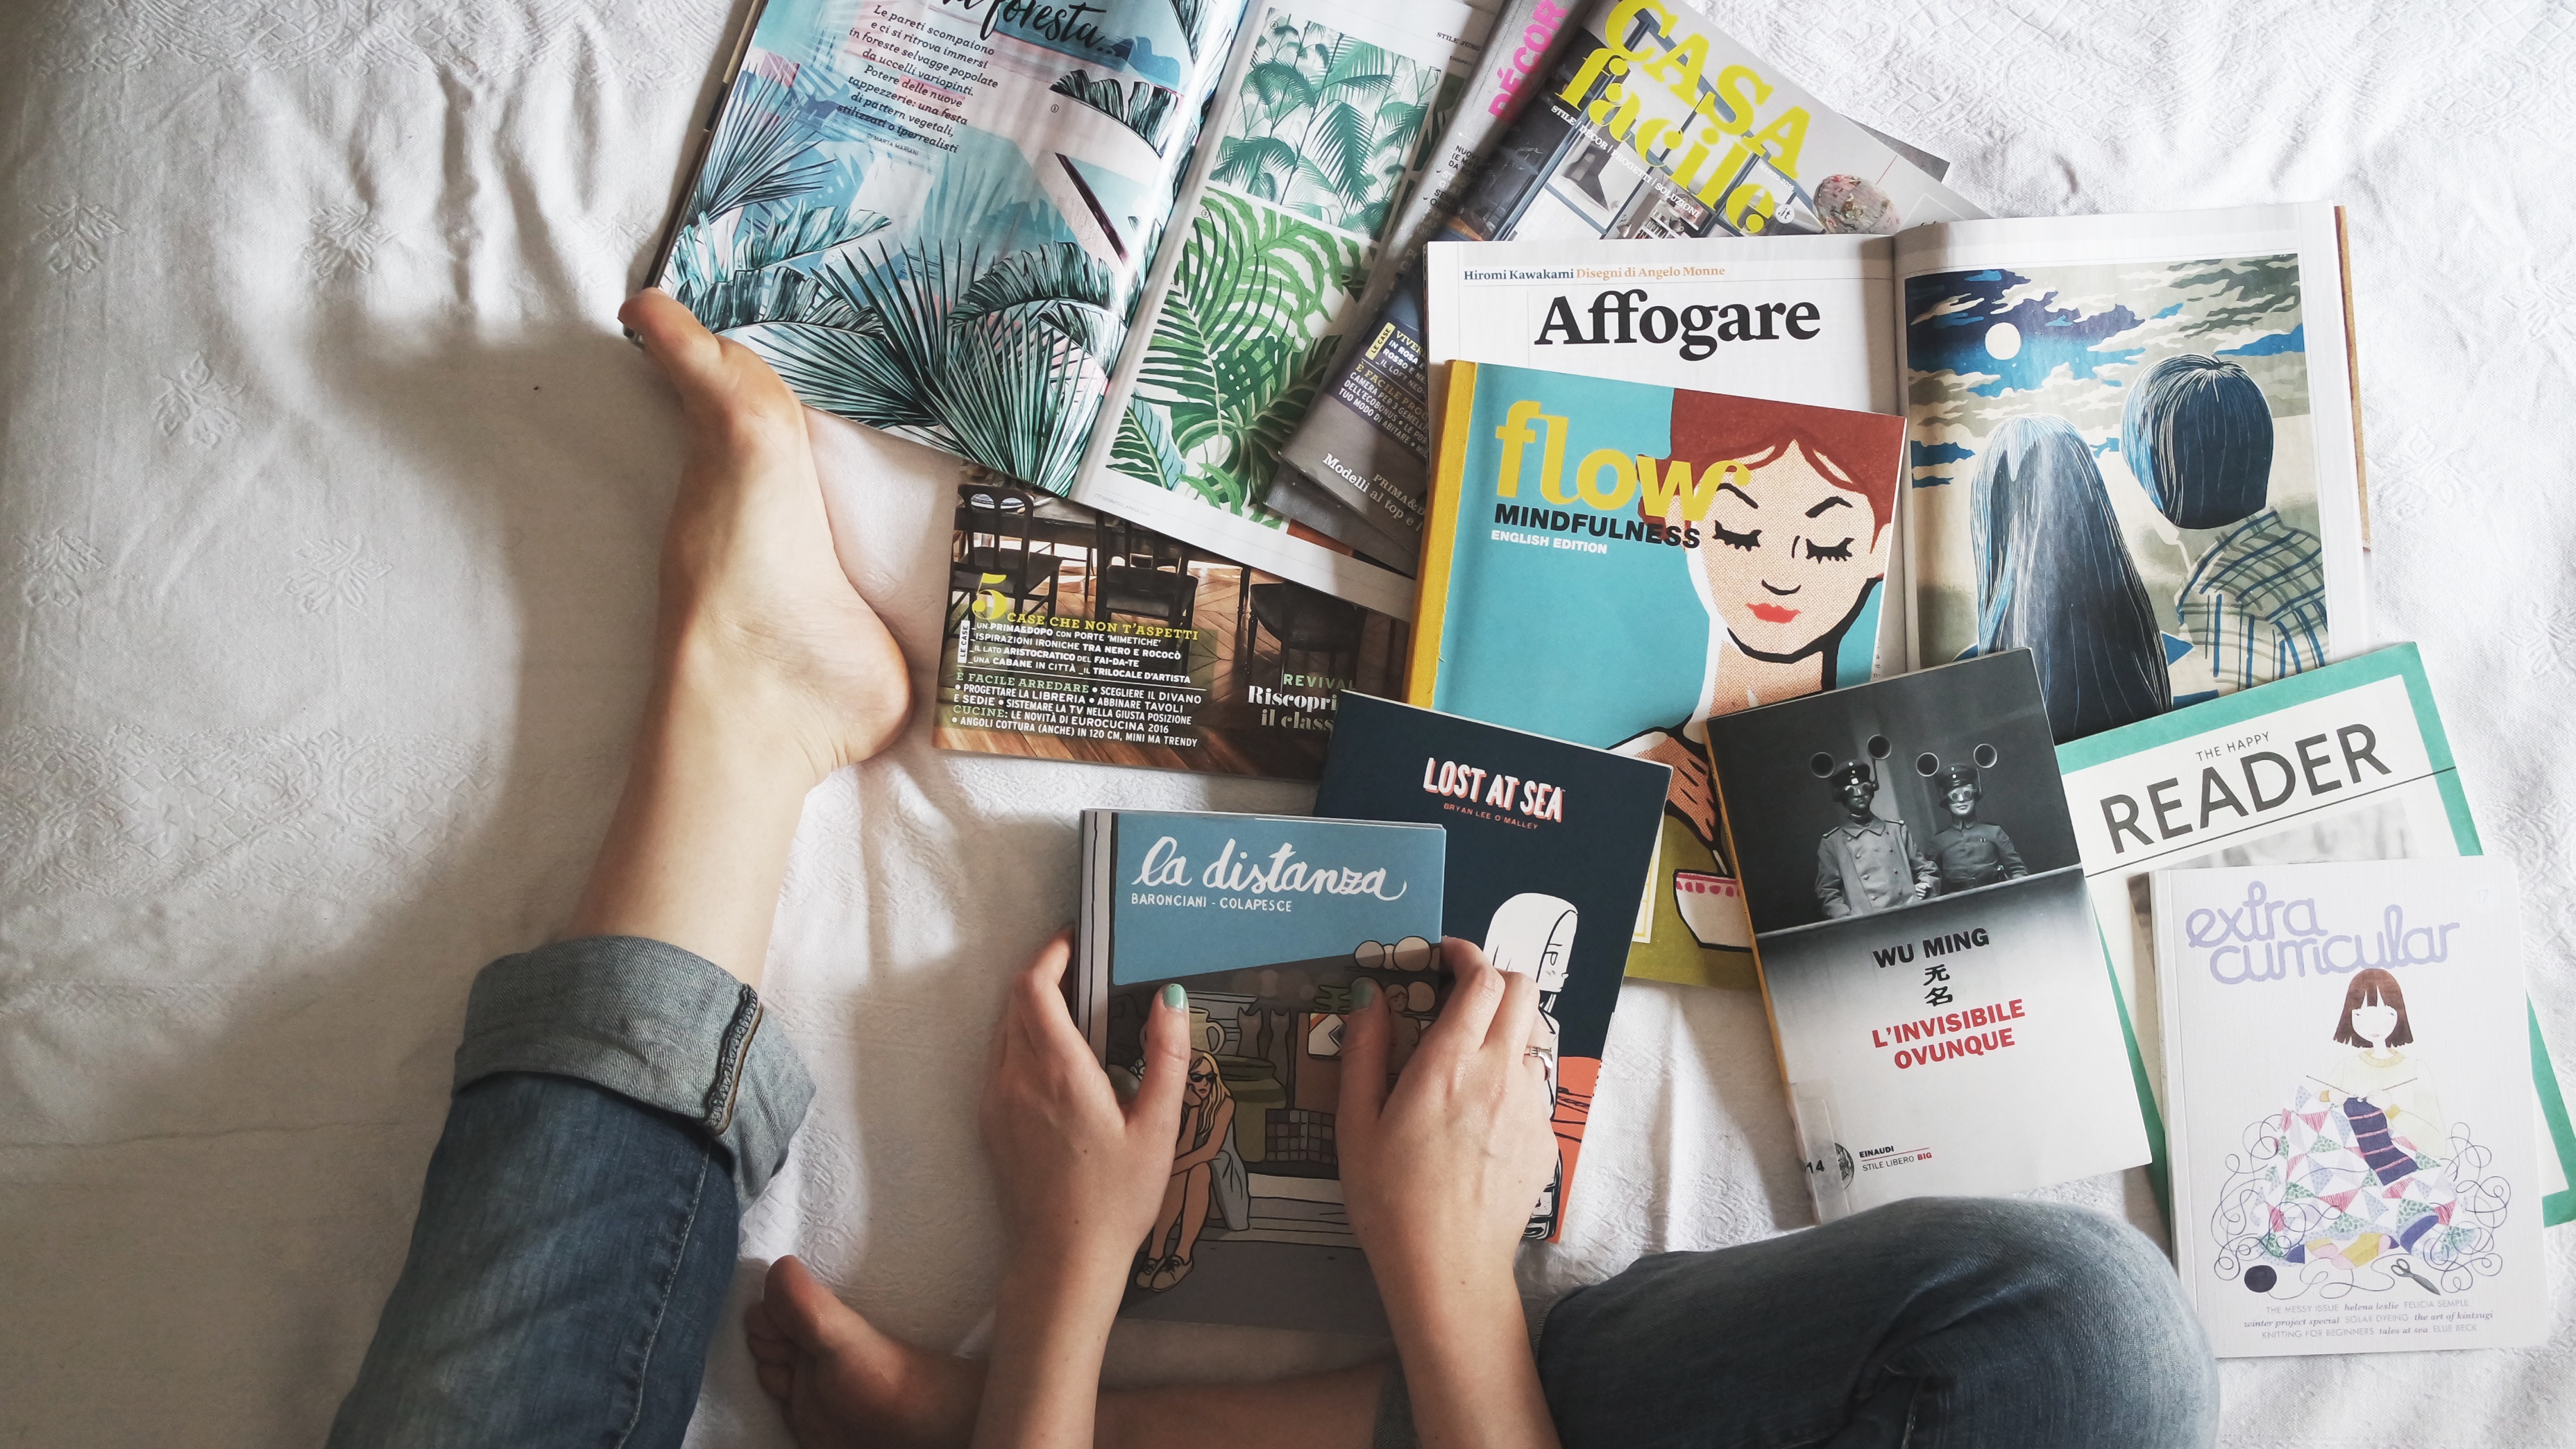
book, reading, spring, magazine, holding, bed, photograph